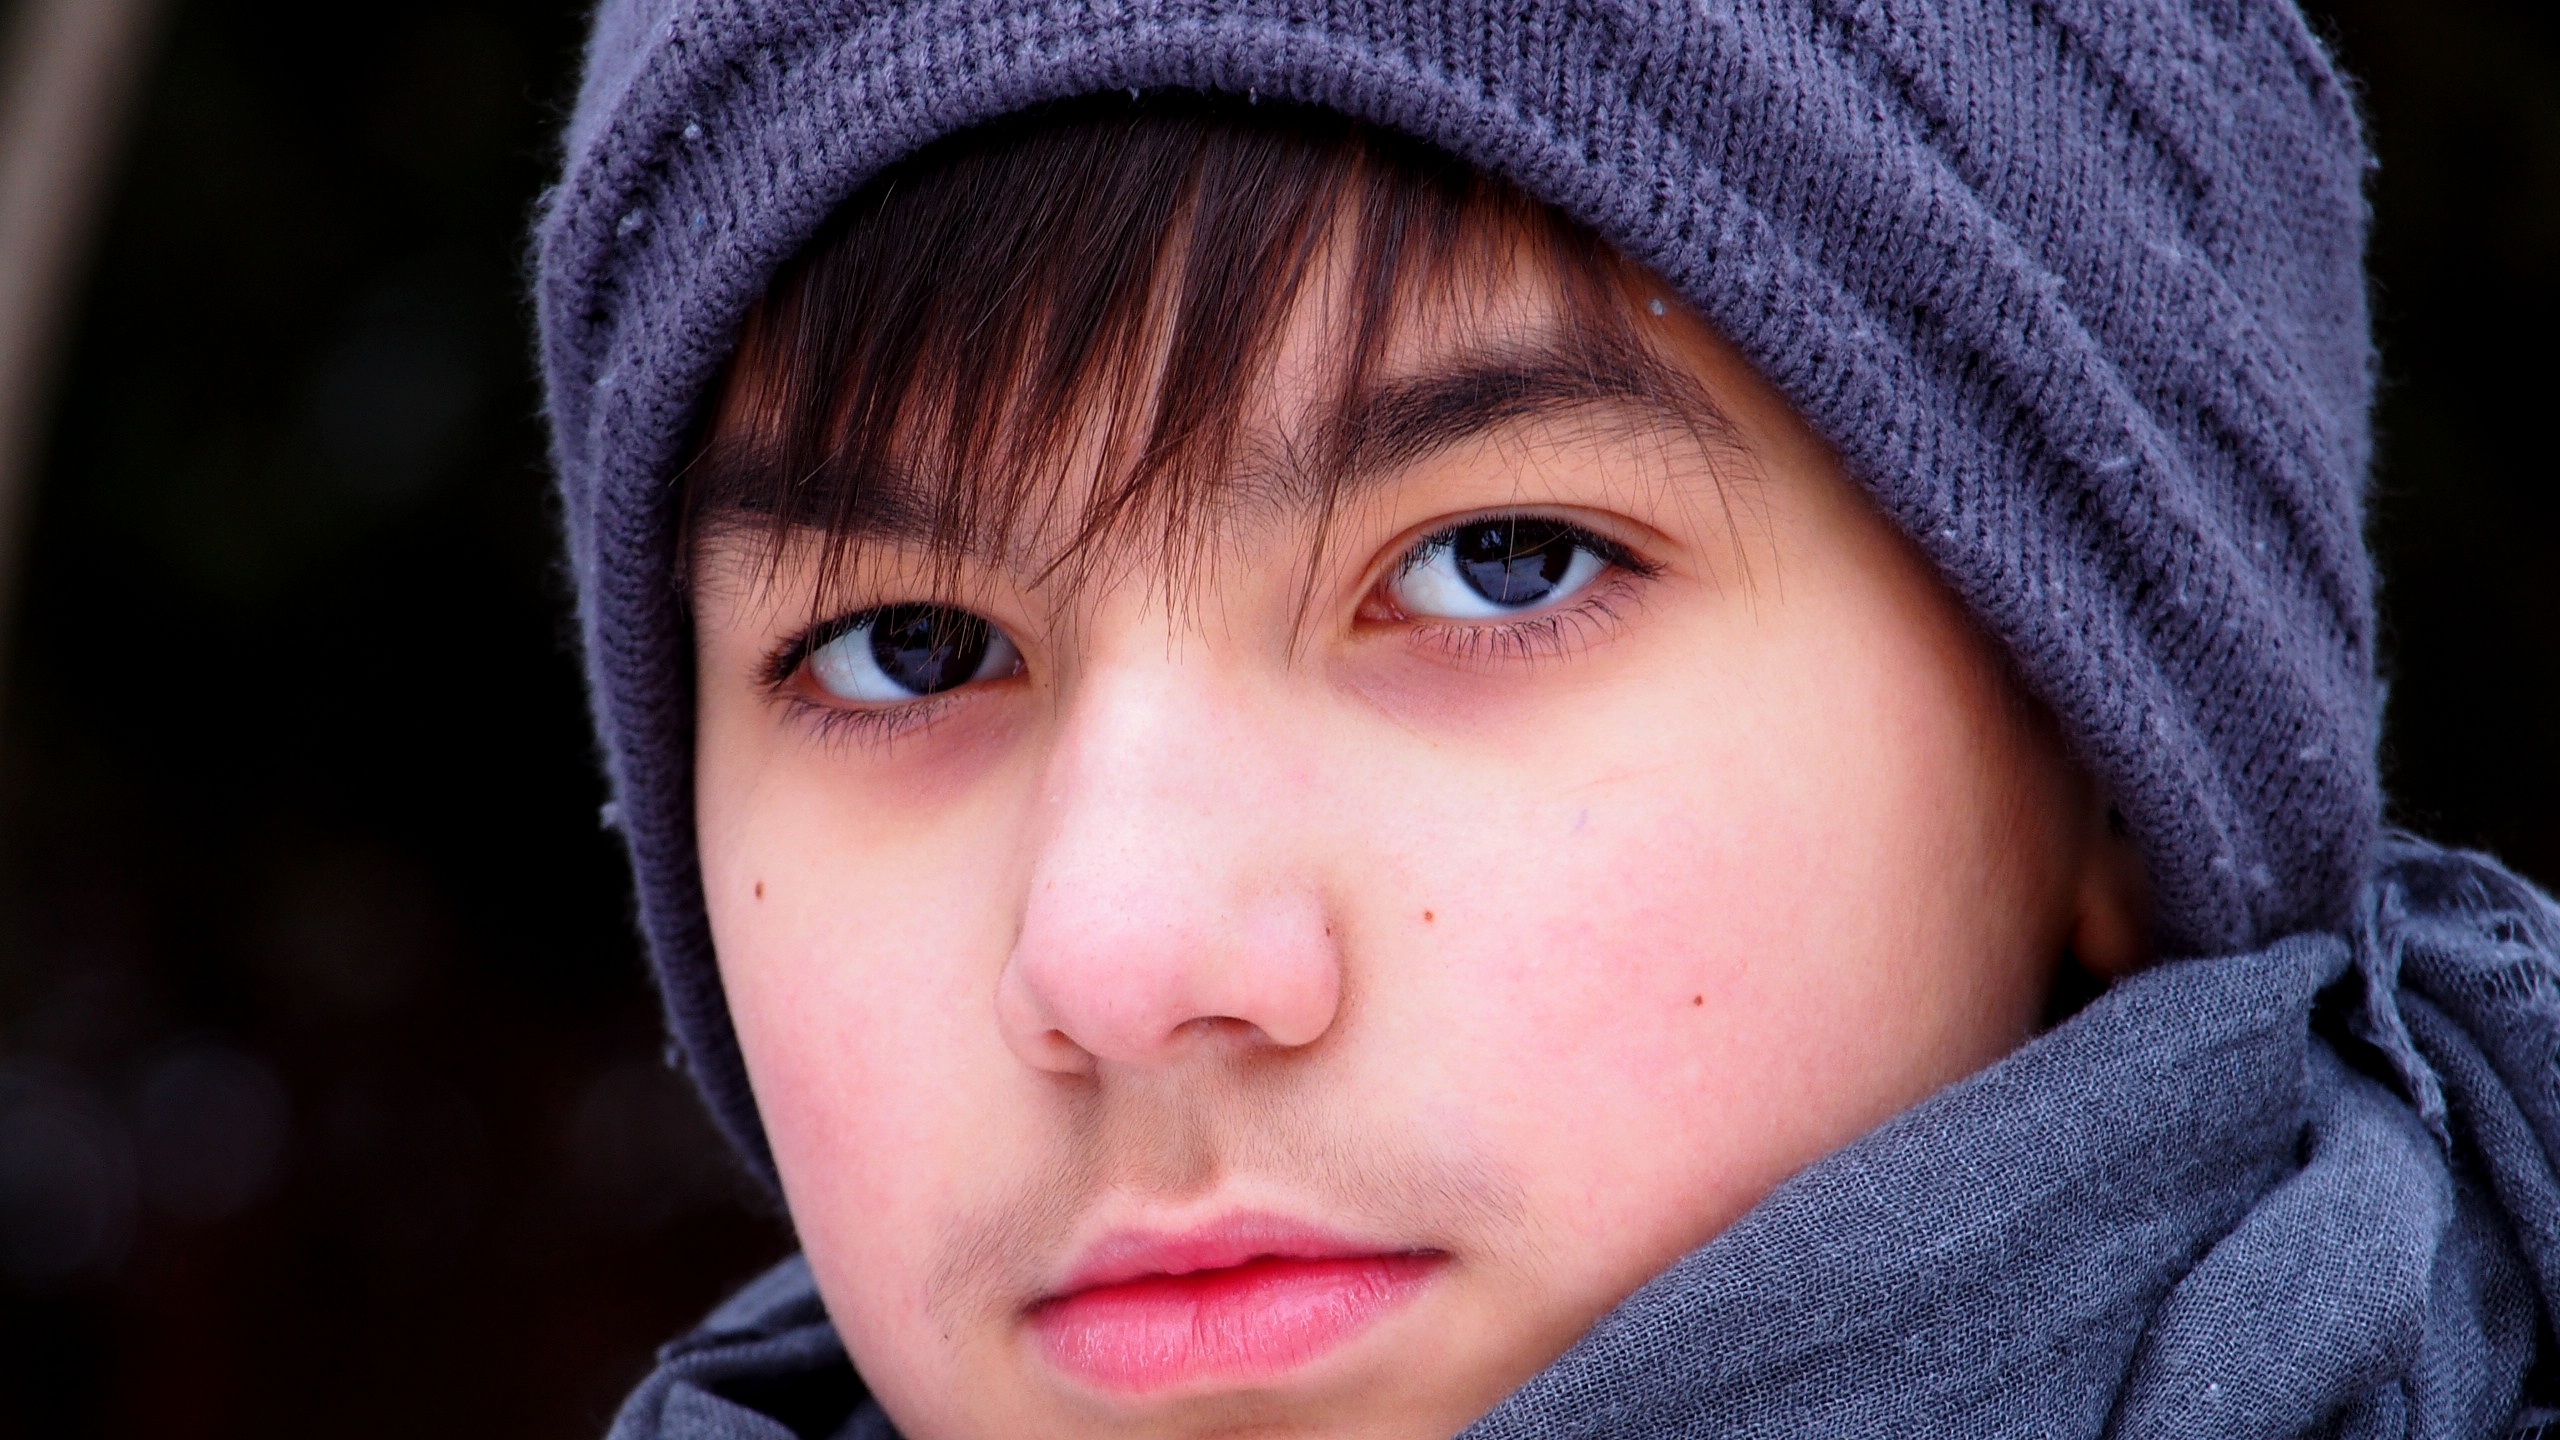
person, winter, girl, photography, boy, thought, portrait, model, color, brown, child, blue, clothing, facial expression, scarf, smile, mouth, close up, human body, face, nose, infant, toddler, eye, cap, head, skin, beauty, organ, attention, emotion, portrait photography, teenager mustache